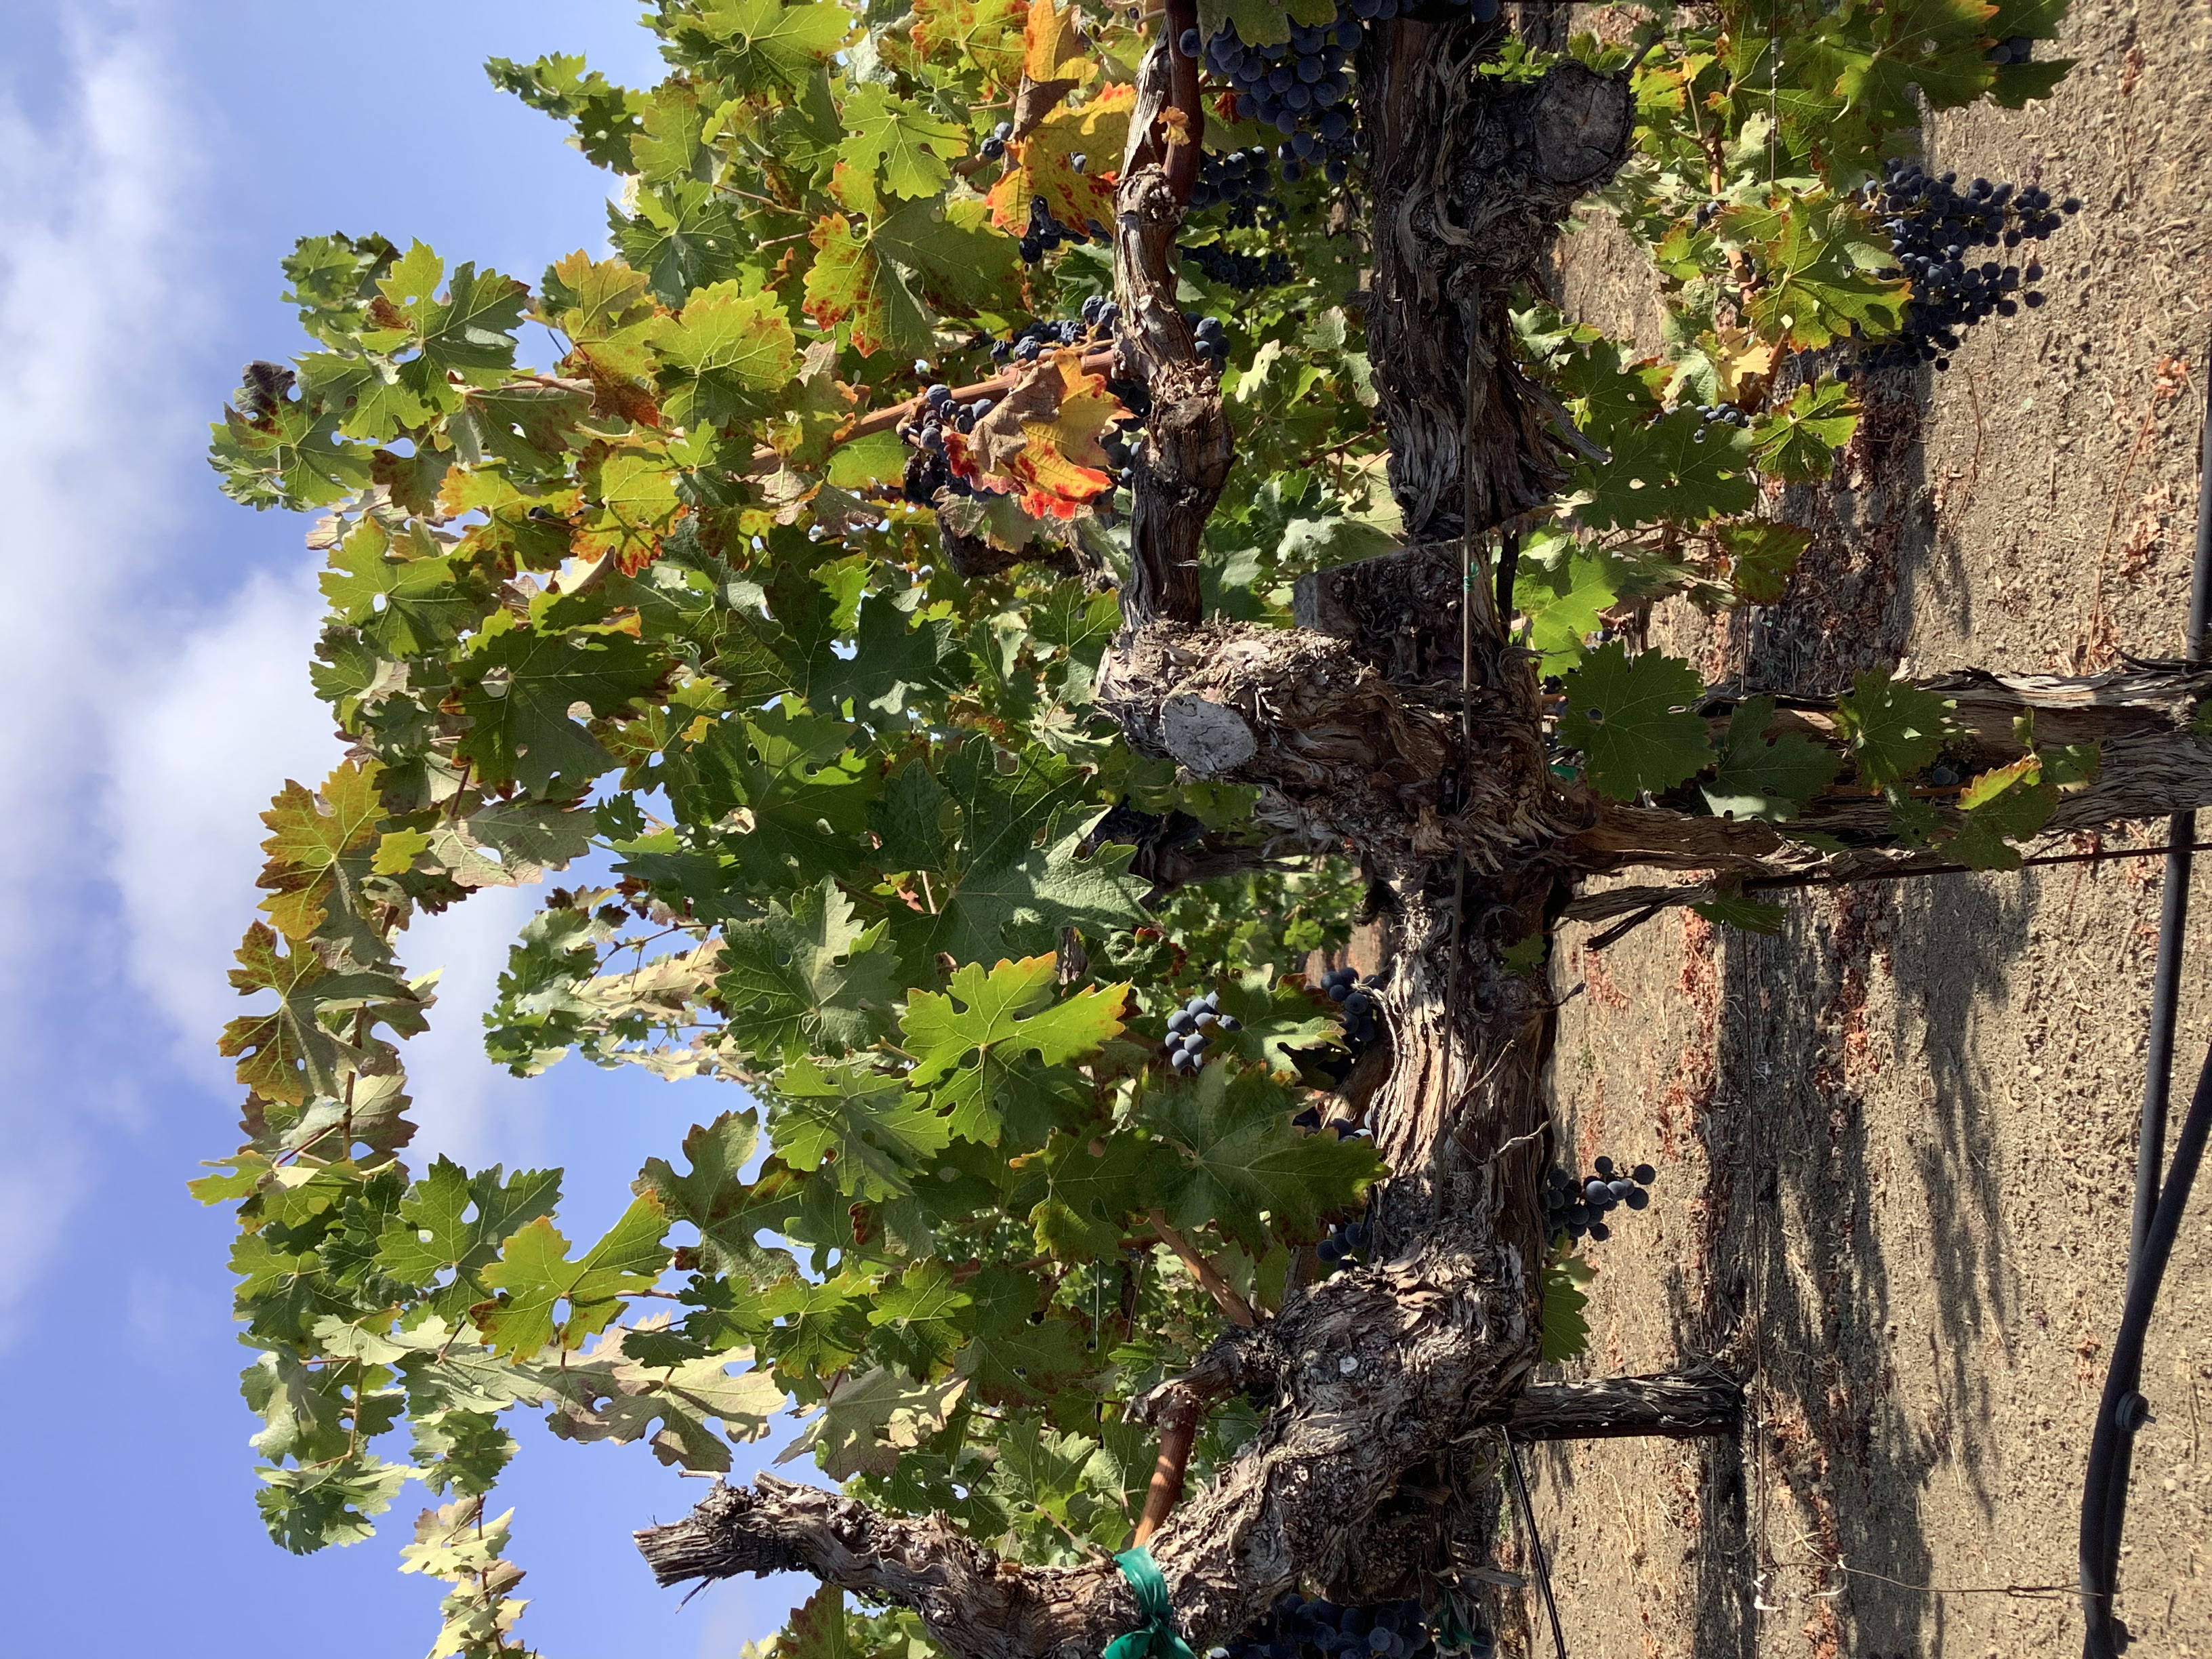
Label: Leafroll 3